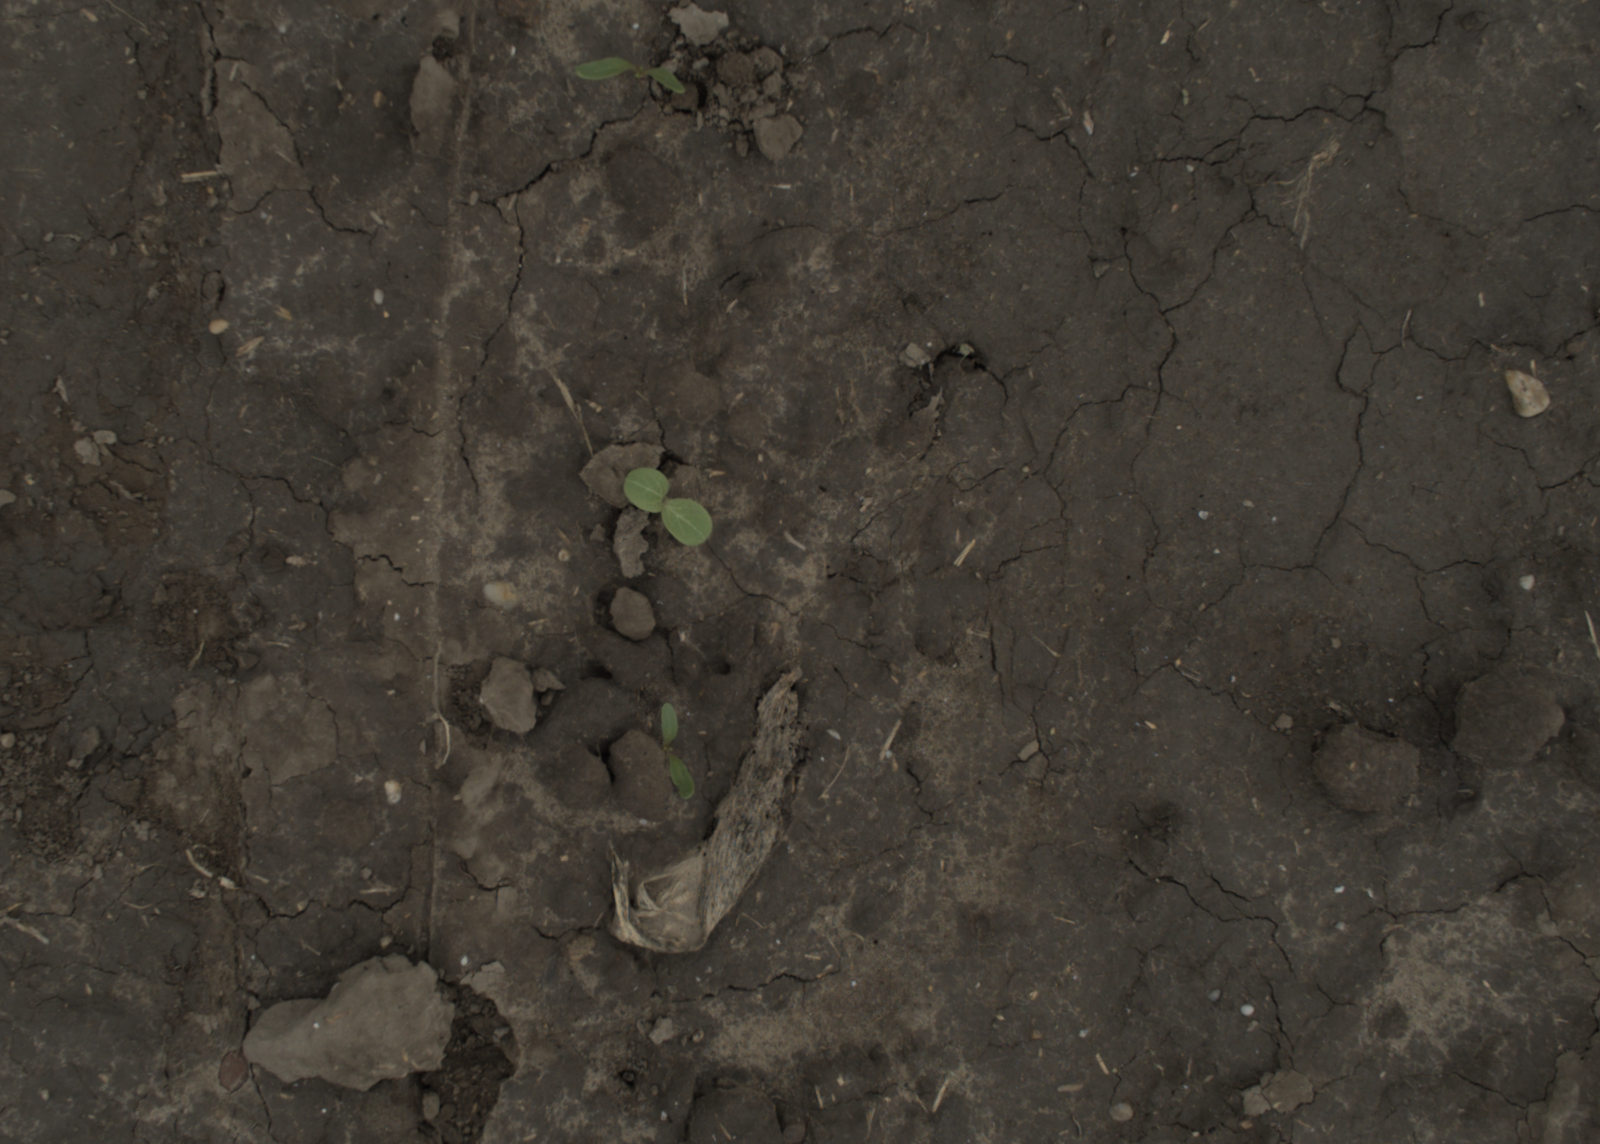
Capture date: 29.09.2021 13:51:28
Weather: cloudy
Wind: medium
Seeding date: 02.09.2021
Plant canopy height (mm): 954